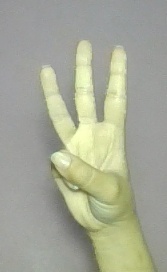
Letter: thaa